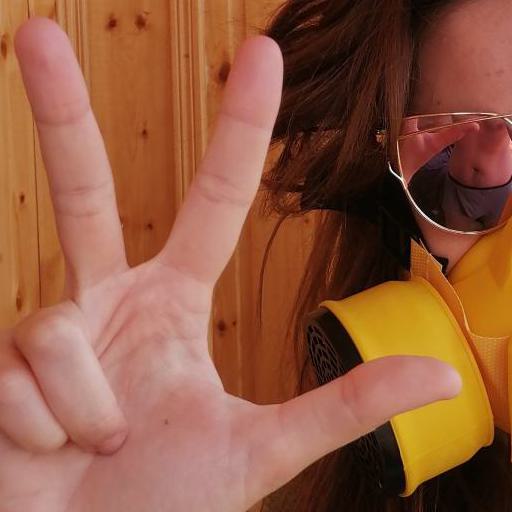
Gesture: three2